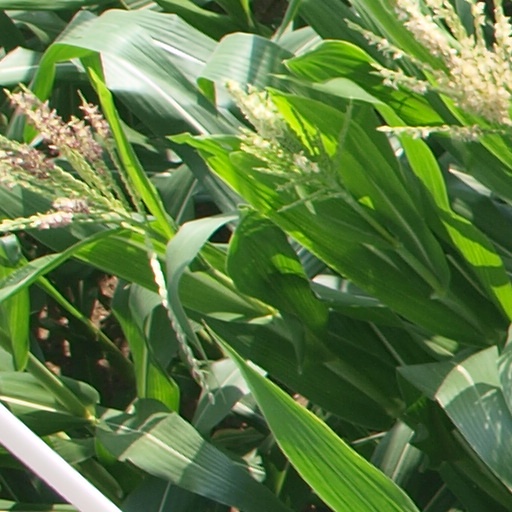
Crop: maize; corn